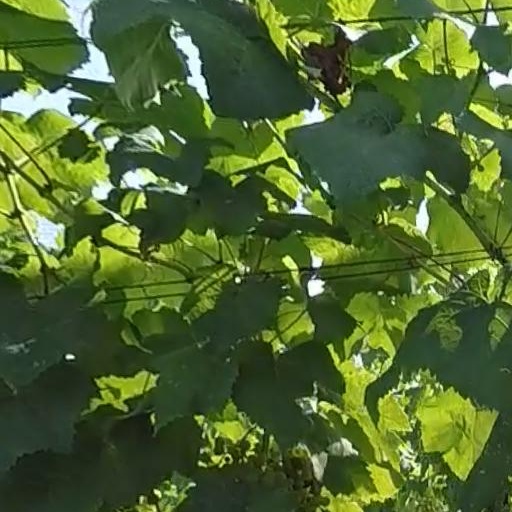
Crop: grape